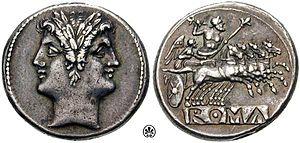
Janus est le dieu romain des commencements et des fins, des choix, du passage et des portes. Il est bifrons et représenté avec une face tournée vers le passé, l'autre sur l'avenir. Il est fêté le 1ᵉʳ janvier. Son mois, Januarius, marque le commencement de la fin de l'année dans le calendrier romain.